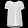
Label: Shirt